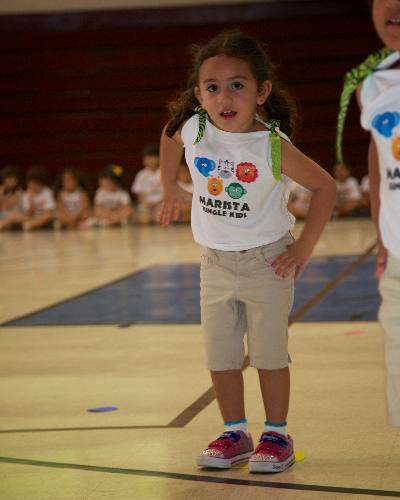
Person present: Yes